The Lost Tapes (Nas album)

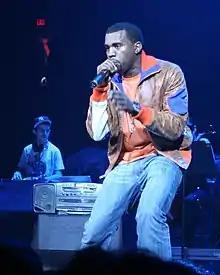
"Poppa Was a Playa" was co-produced by Kanye West (pictured here in 2005).

"Black Zombie" is an impassioned, self-reflective critique of problems afflicting the African-American community, including prejudice ("You believe when they say we ain't shit, we can't grow / All we are is dope dealers and gangstas and hoes"), economic insolvency ("What do we own? The skin on our backs / We rent and we ask for reparations, then they hit us with tax"), and dependency ("I'm a Columbia record slave / So get paid / Control your own destiny, you are a genius / Don't let it happen to you like it did to me, I was a black zombie"). Its socially conscious lyrics deride media stereotypes of African Americans, inequality in the educational system, and black-on-black violence. According to writer Dax-Devlon Ross, the song foreshadowed the themes and "world view" of Nas' subsequent albums. "Poppa Was a Playa" features uncredited co-production by Kanye West, and discusses Nas' complicated relationship with his father, jazz musician Olu Dara, addressing his lusty, itinerant lifestyle throughout Nas' youth. Gabriel Alvarez of "Complex" calls it an "honest dedication to his old man: a jazz player, a rolling stone" and writes of the song, "The love is there despite the man's faults. Nas crafts a full picture of the past, looking at the infidelity and fights from both parents' perspectives."